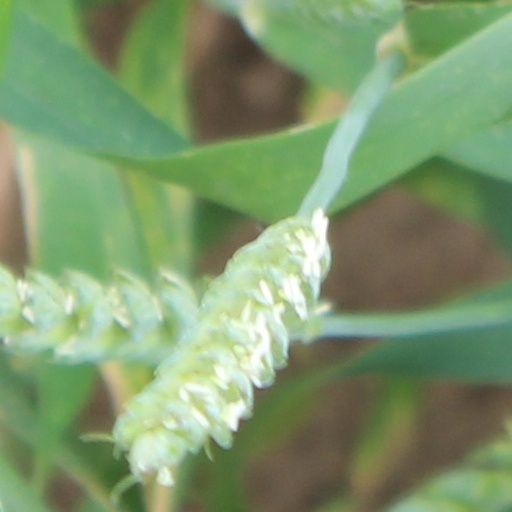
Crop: wheat